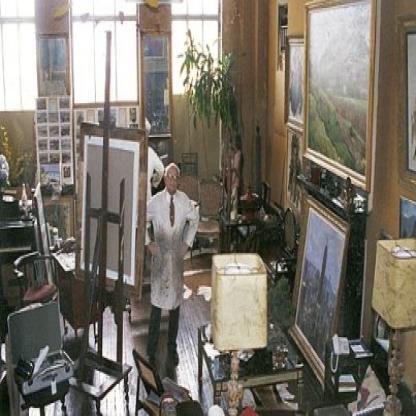
Scene: Indoor